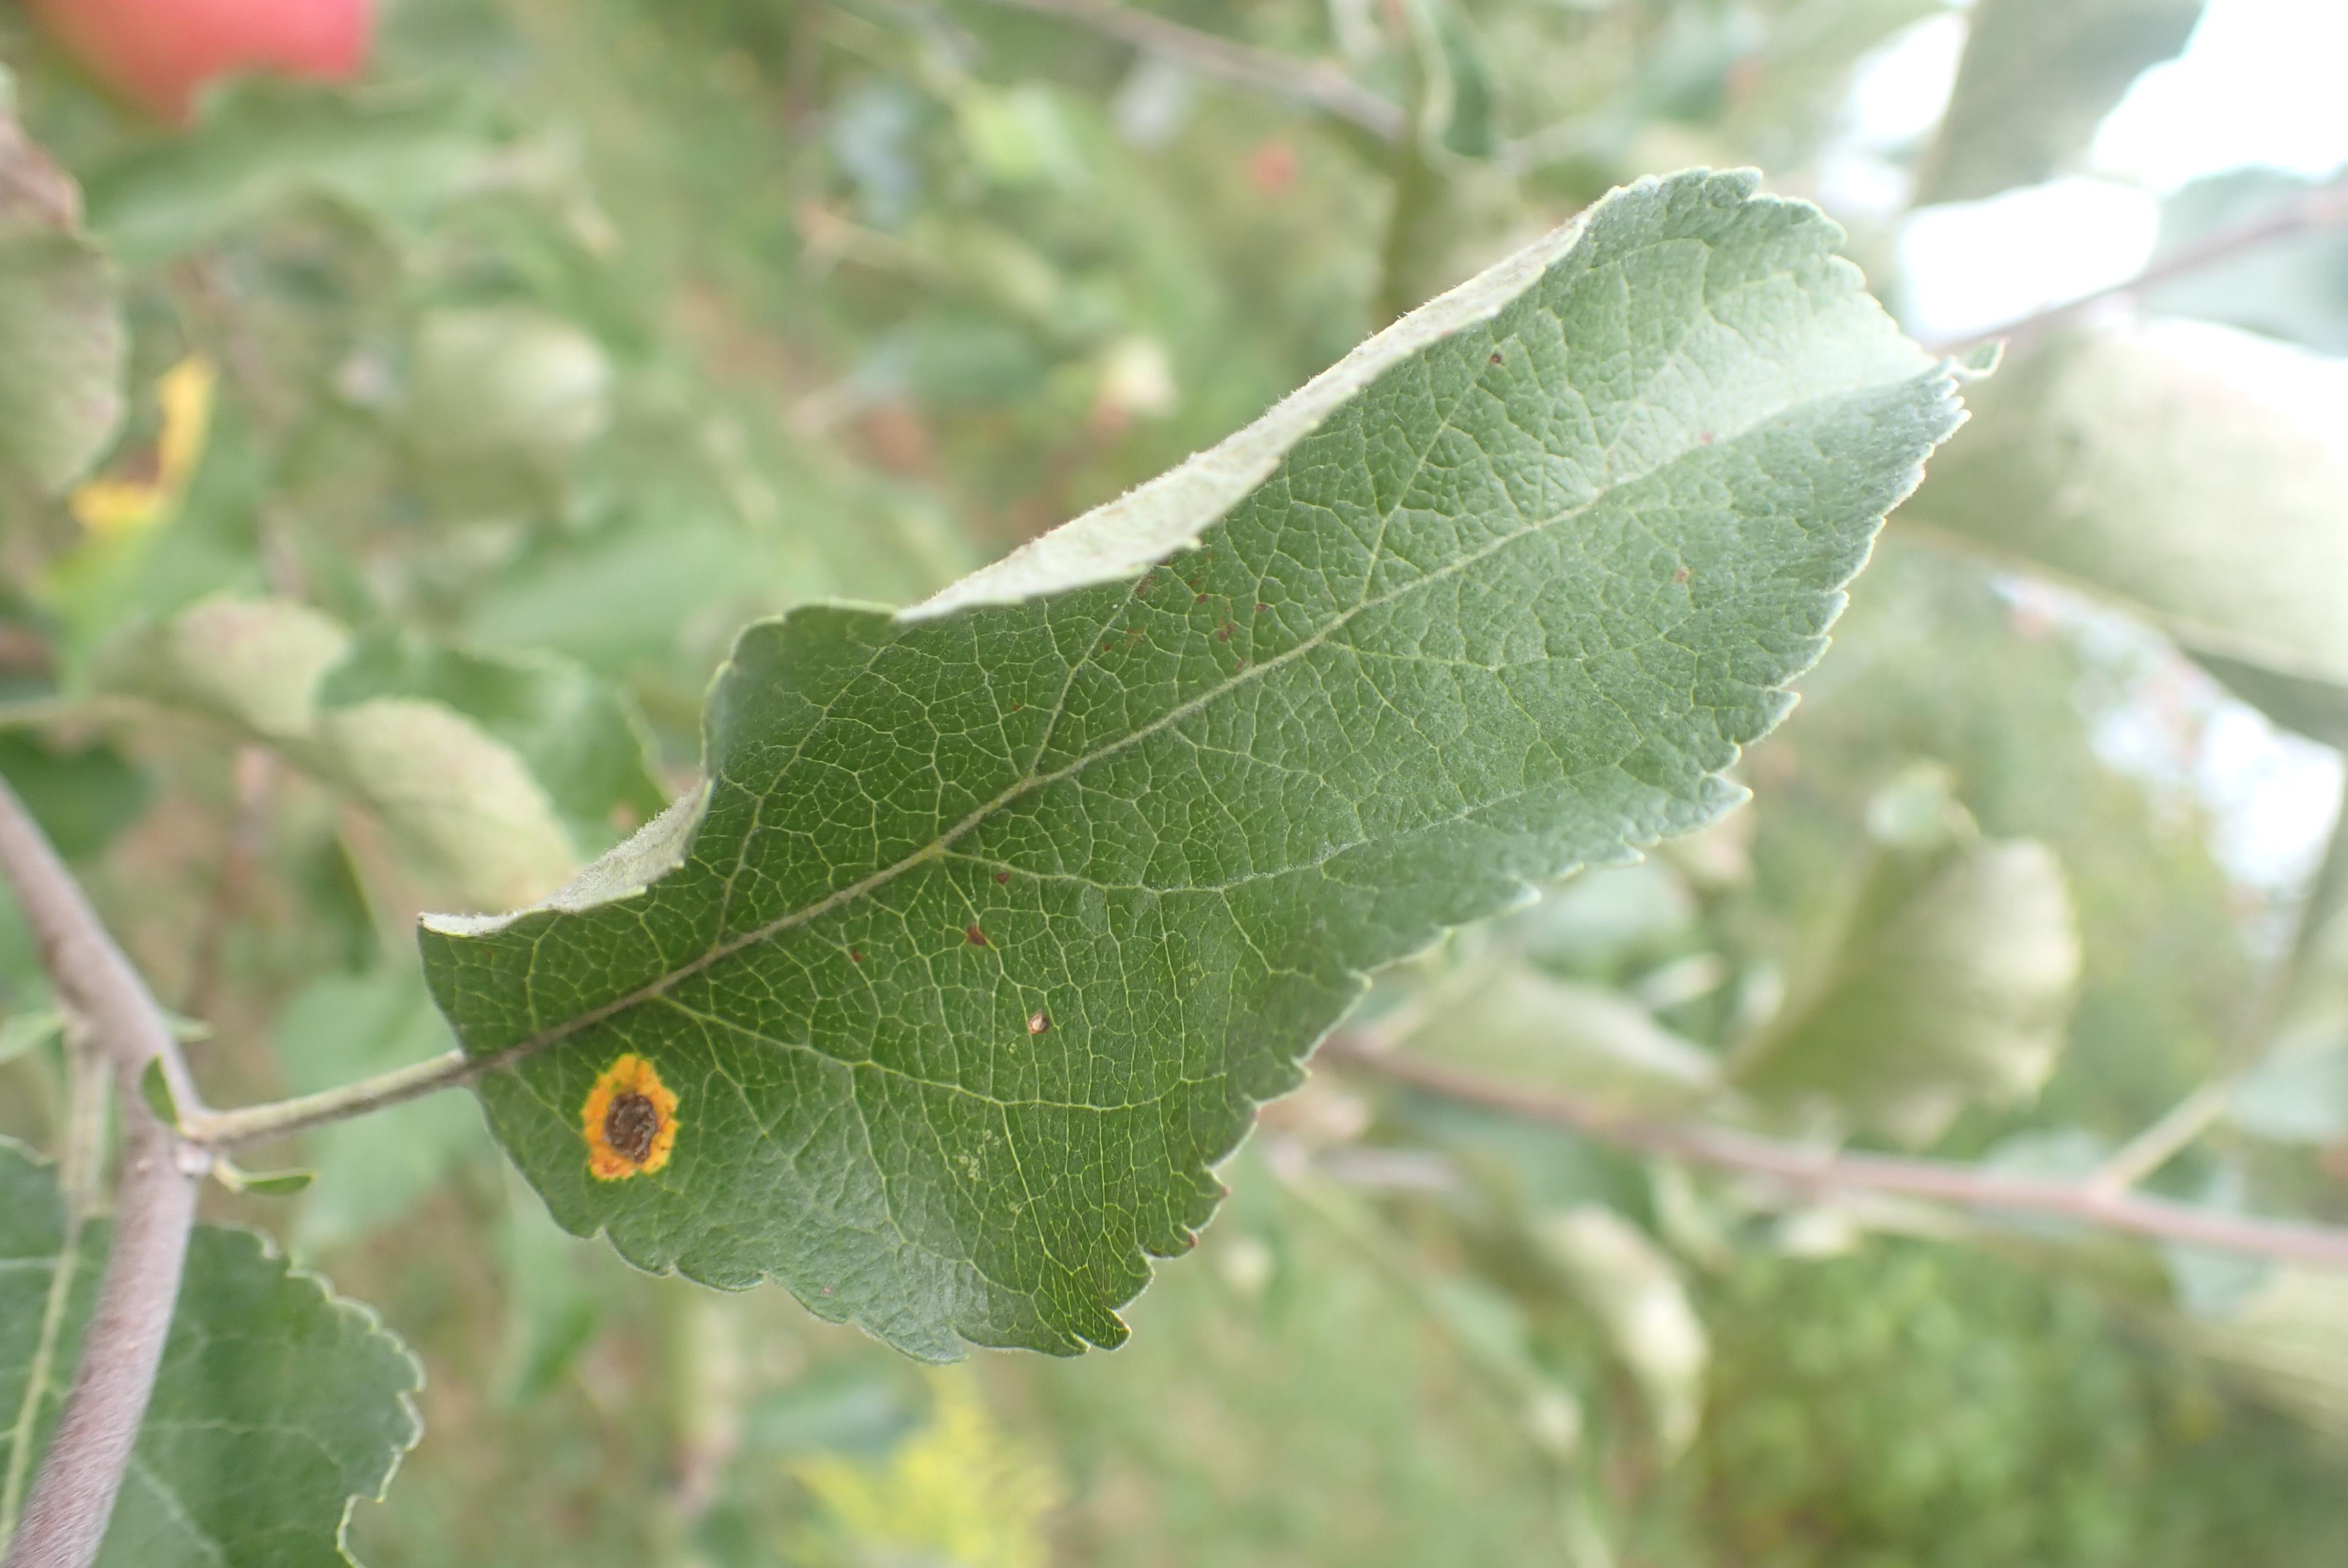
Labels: rust